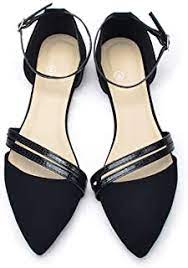
Label: Ballet Flat